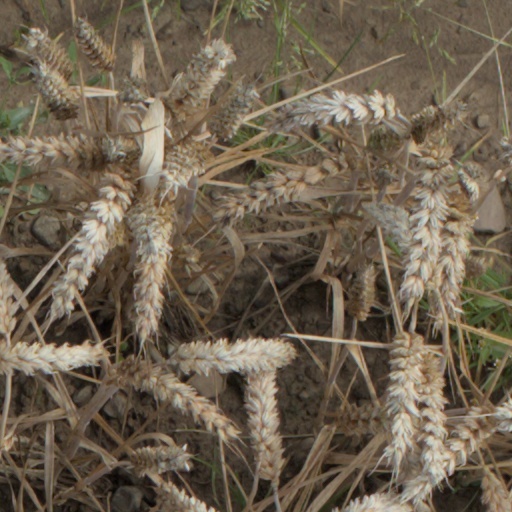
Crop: wheat